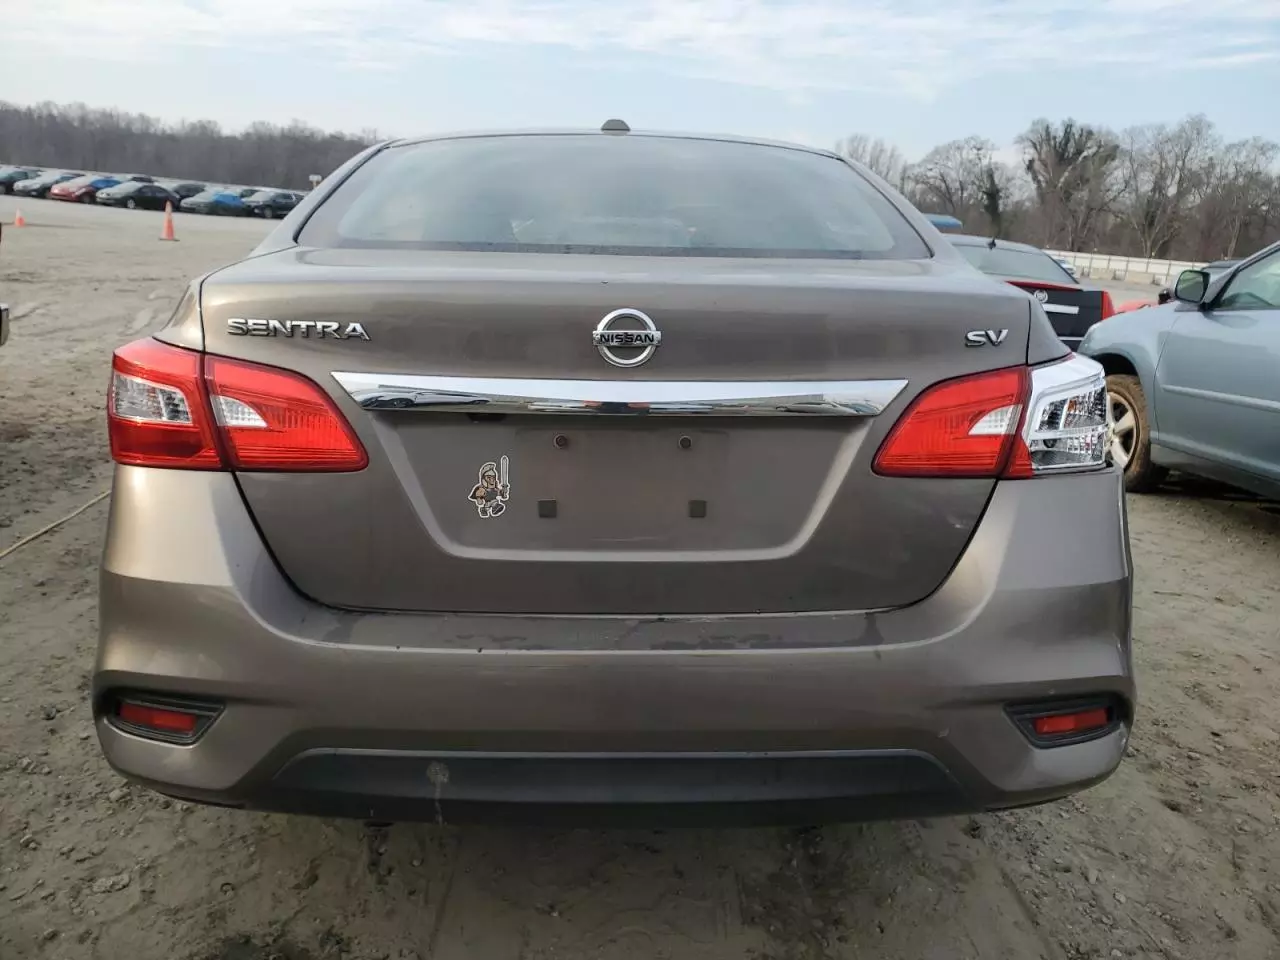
Aucun dommage détecté.
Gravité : aucun